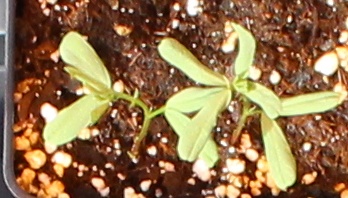
Label: Lentil